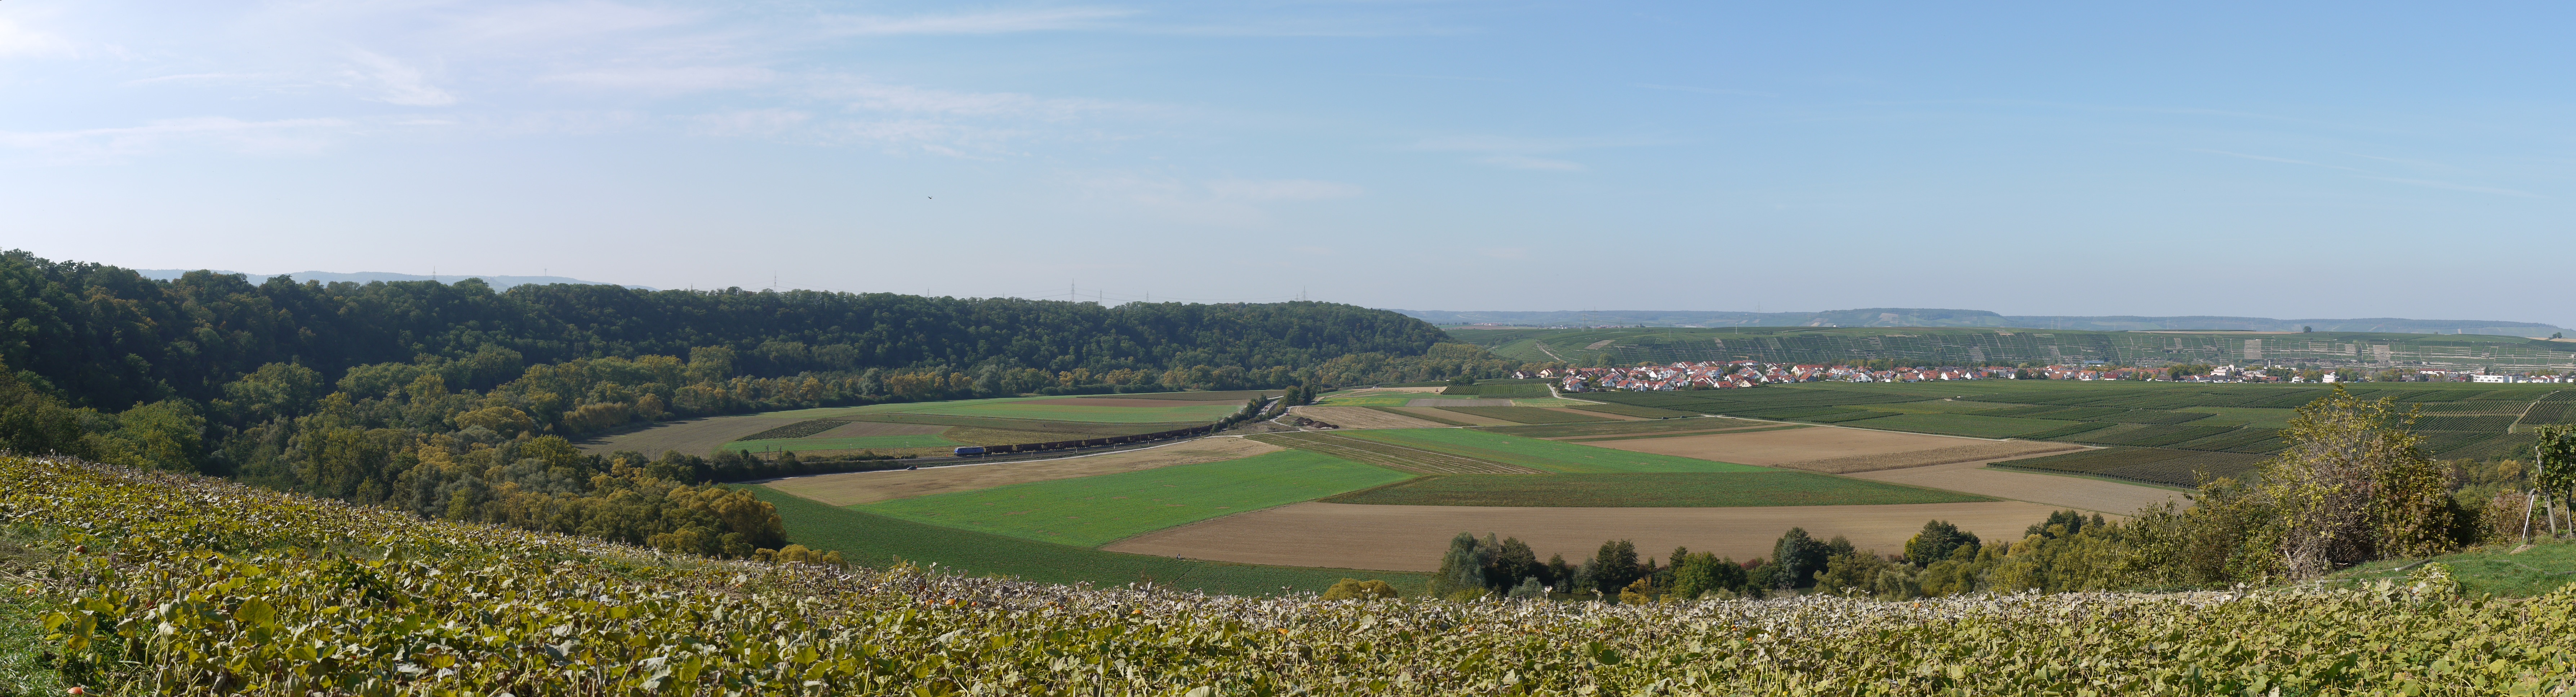
landscape, forest, structure, field, meadow, prairie, train, valley, panorama, pool, rural, green, pasture, peaceful, agriculture, plain, golf course, golf club, fields, grassland, outlook, plateau, wide, basin, quiet, unusual, ecosystem, stuttgart, vineyards, region, about, shades of green, heilbronn, landscape format, swiss francs, widescreen, sling, baden wurttemberg, panoramic format, lauffen am neckar, lauffen ensell sling, landscape form, grass family, sport venue, land lot